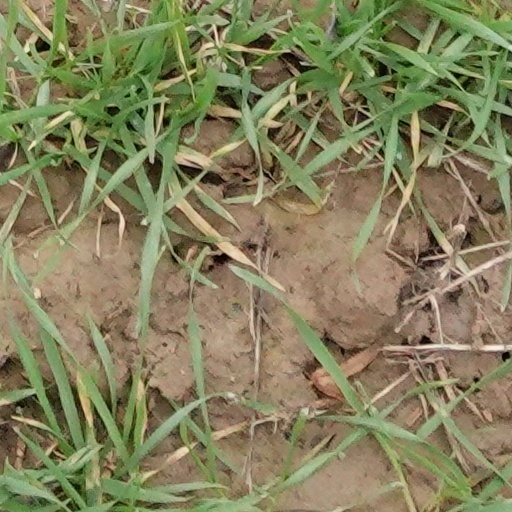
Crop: wheat